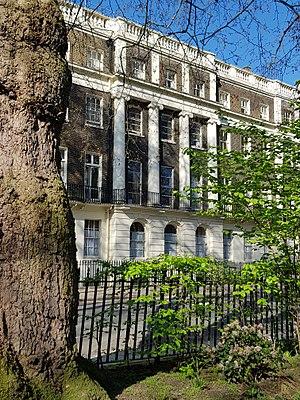
Tavistock Square, Londres, côté ouest.
Tavistock Square est une place de Londres, située dans le quartier de Bloomsbury.
Thomas Cubitt, né à Buxton, dans le comté de Norfolk, au Royaume-Uni, est l'un des principaux architectes de Londres durant la première moitié du XIXᵉ siècle. Il participe également à de nombreux projets de constructions ailleurs dans le pays, dans la résidence royale de Osborne House sur l'île de Wight par exemple.